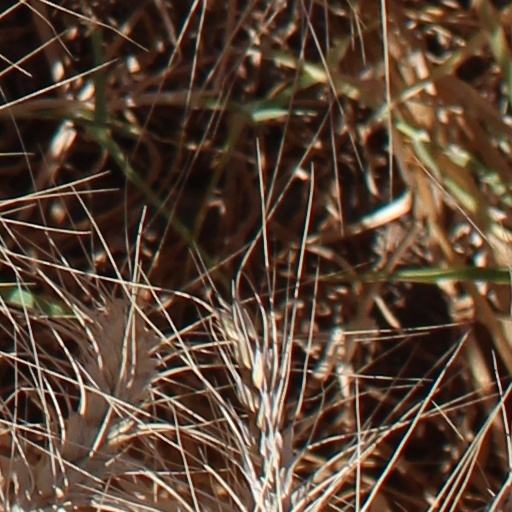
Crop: wheat